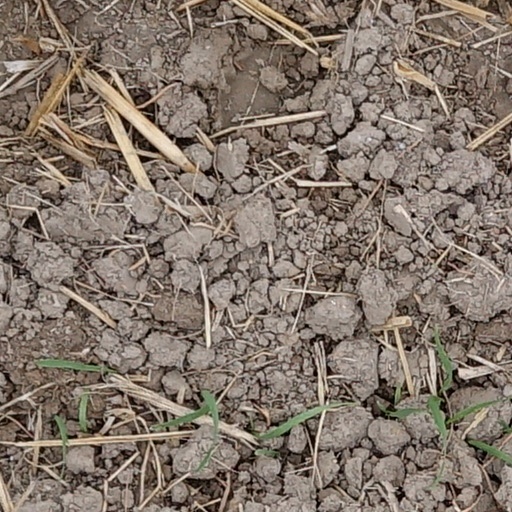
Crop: wheat